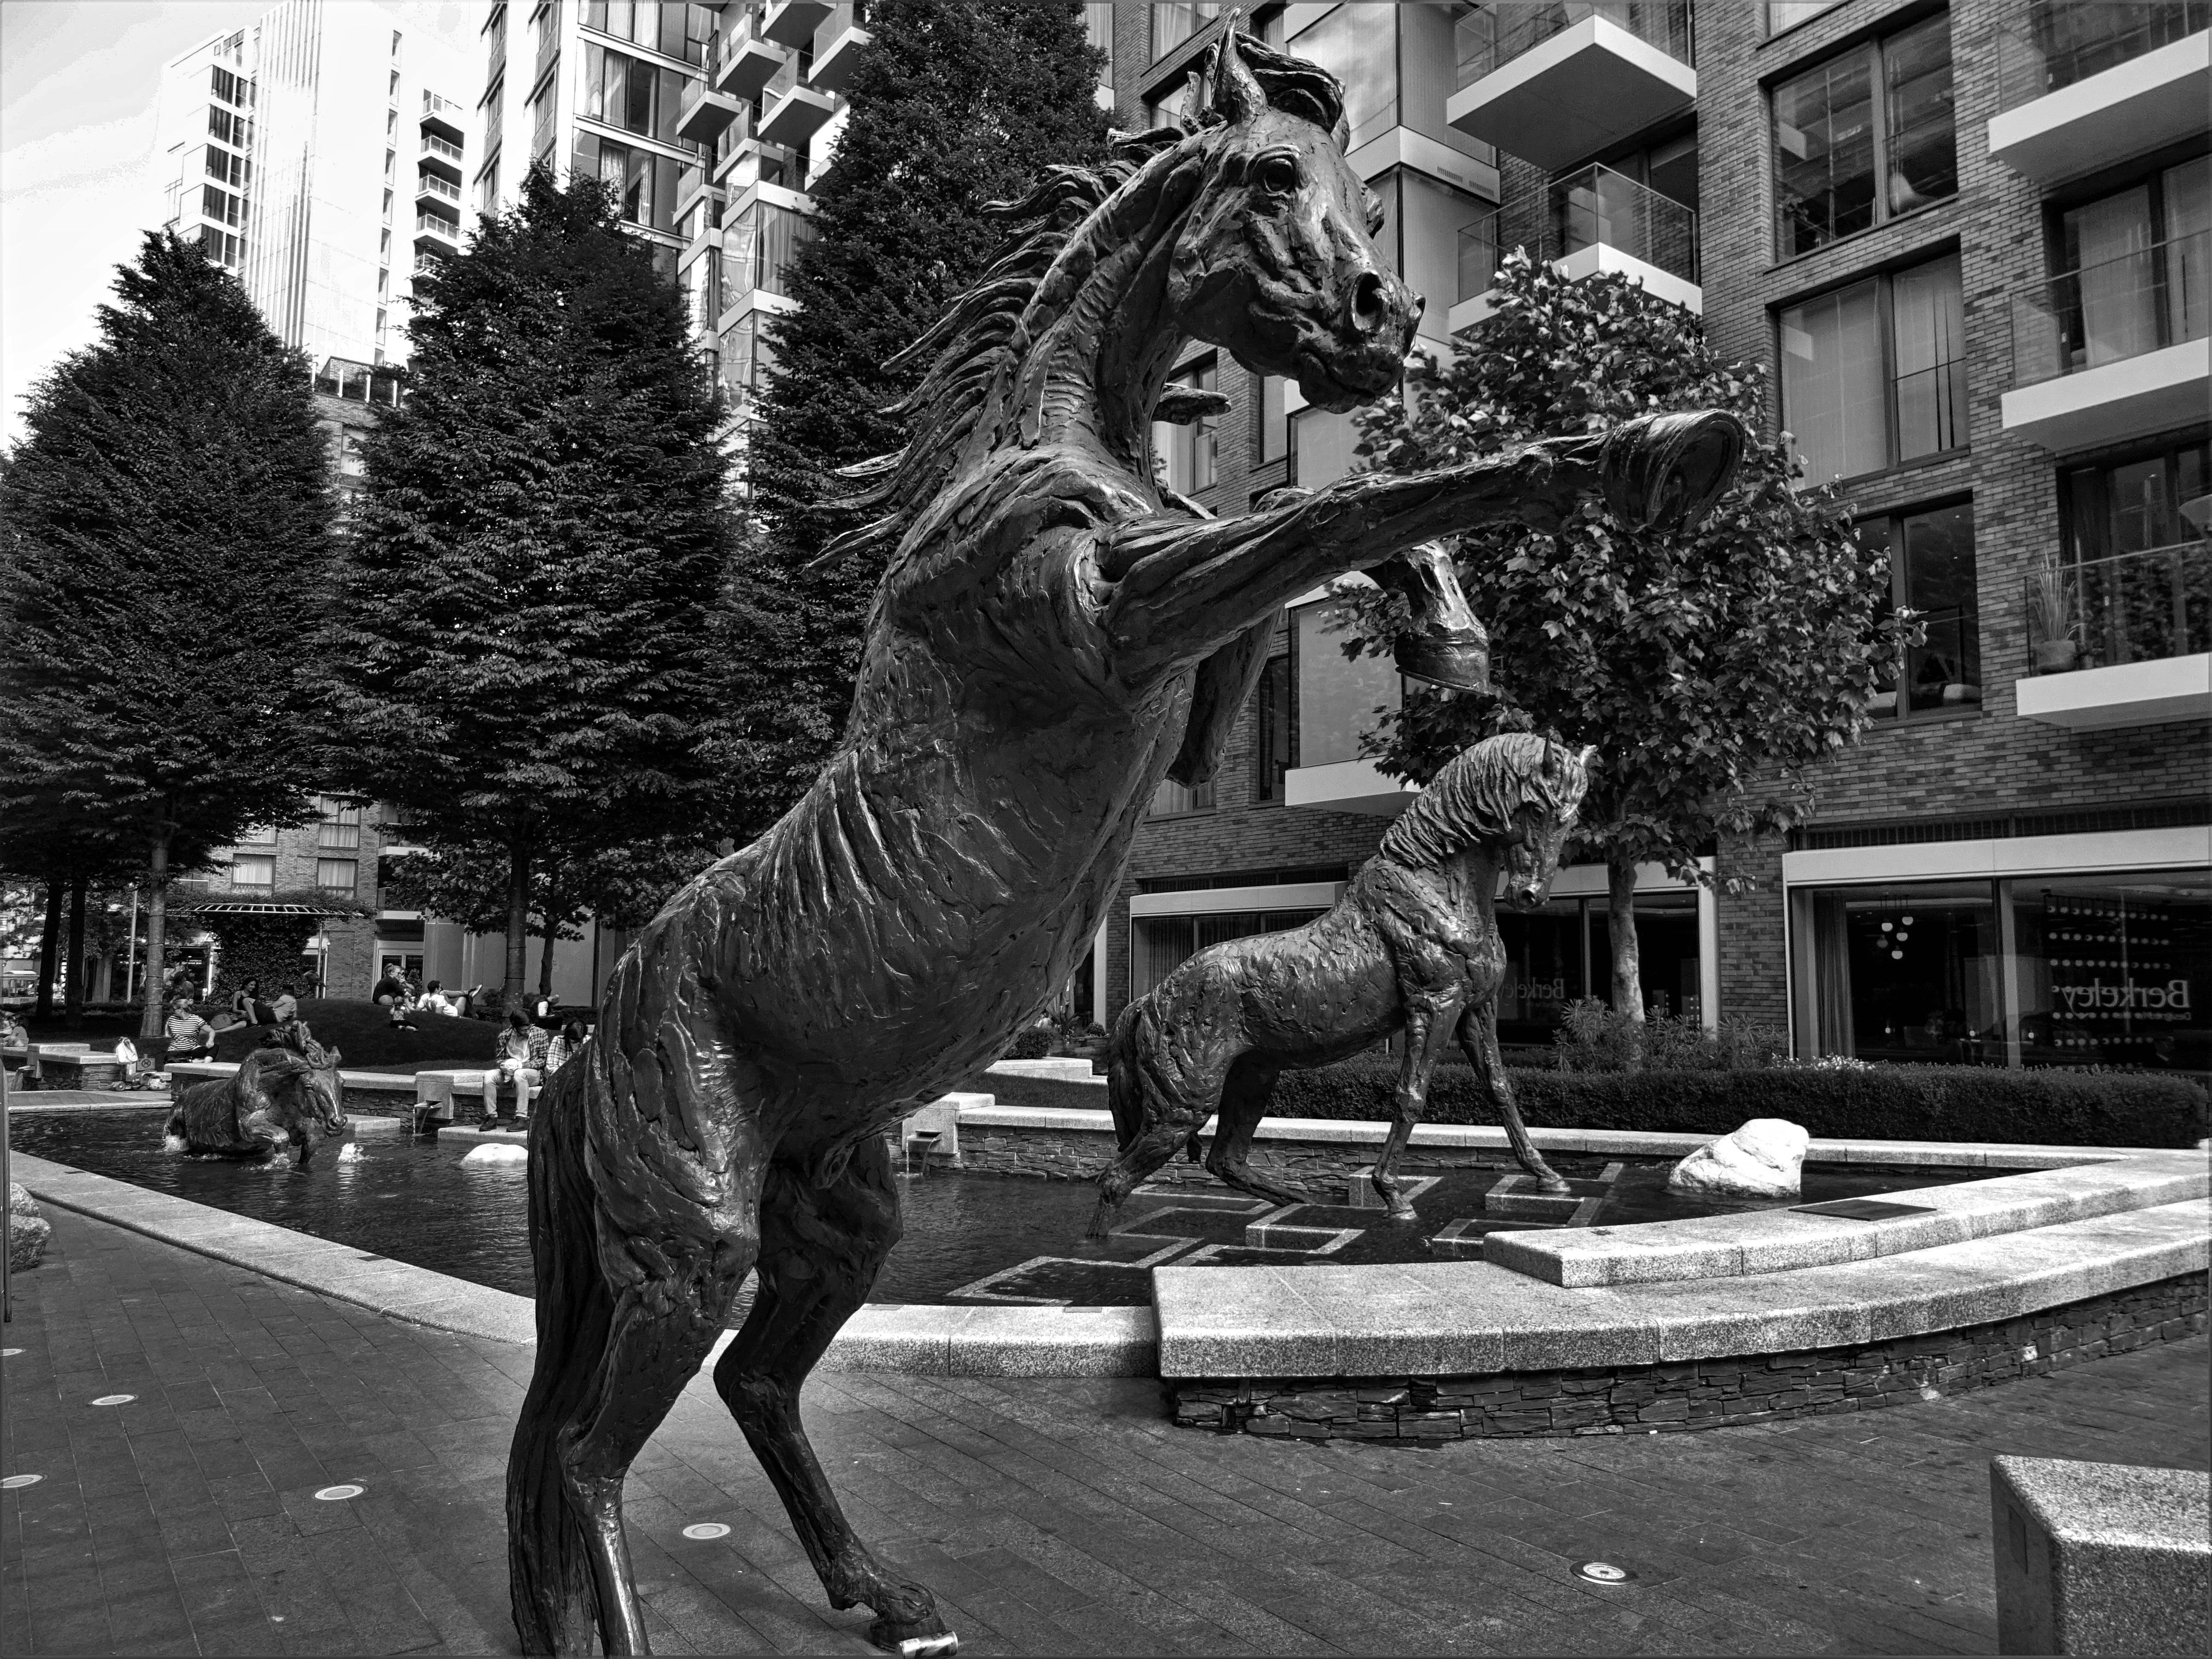
statue, sculpture, black and white, art, monochrome, photography, street, monument, great dane, style, metal